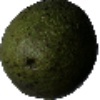
Label: Avocado 1